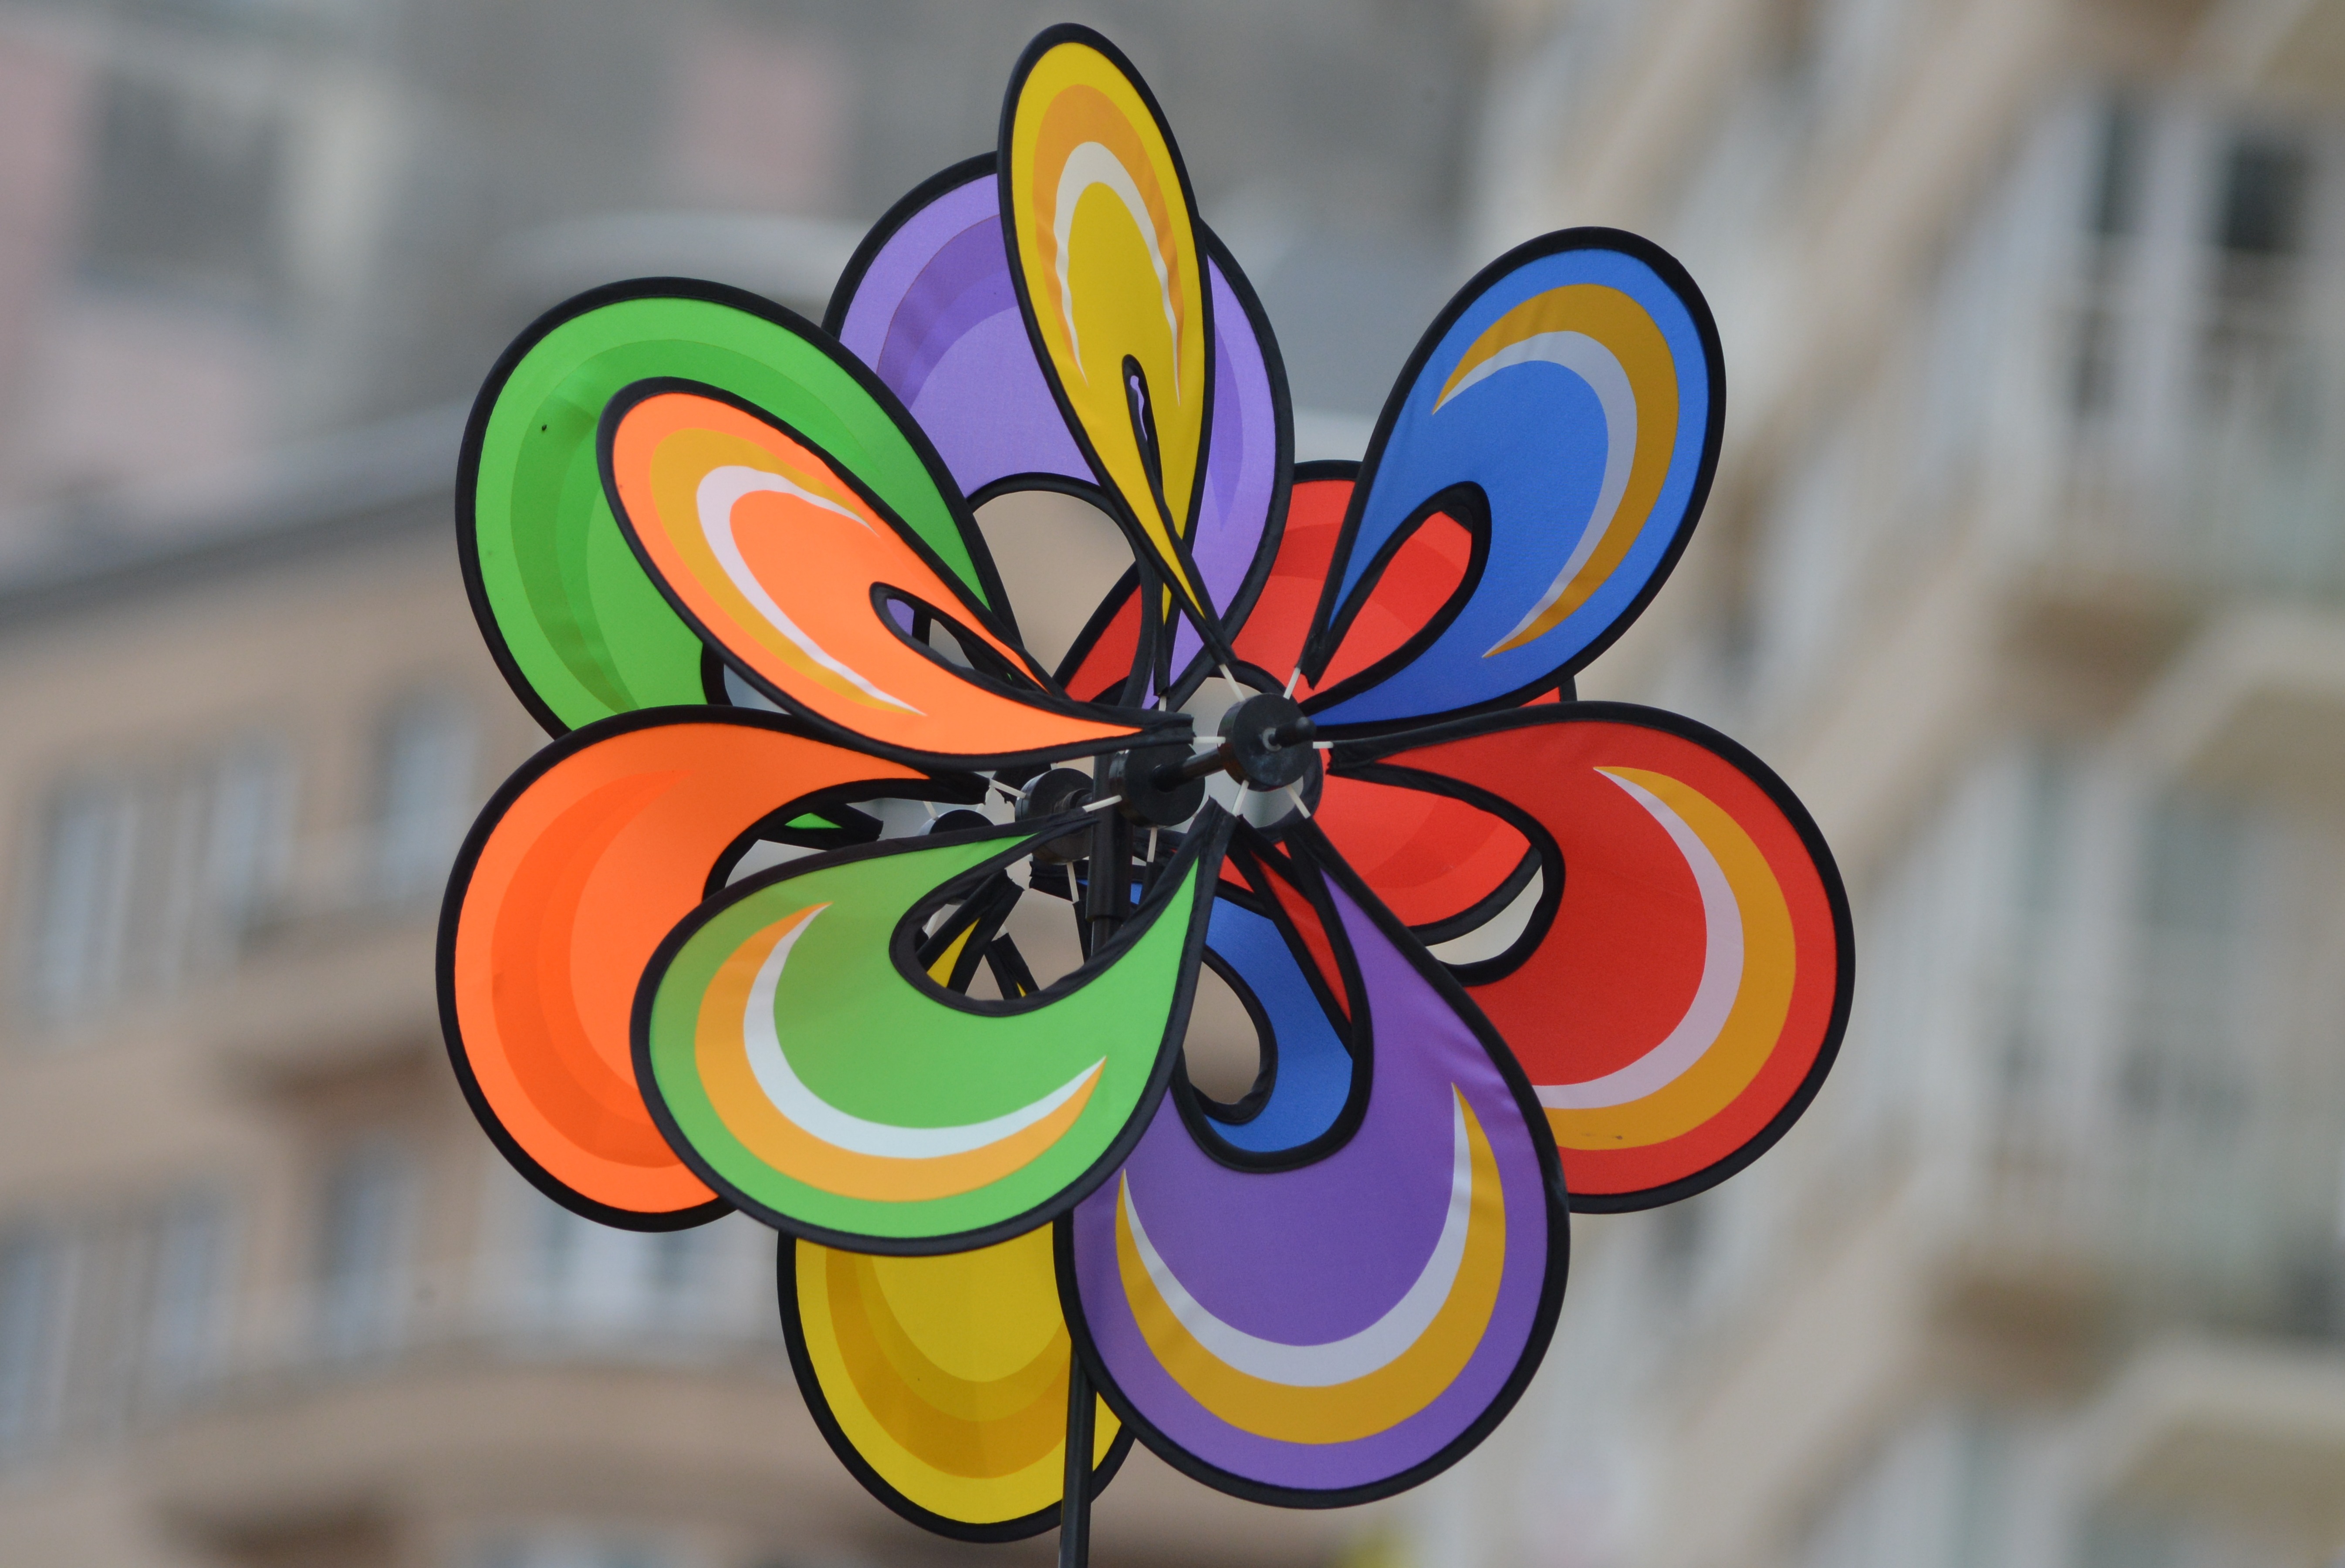
wheel, flower, window, glass, run, wind, color, insect, butterfly, yellow, toy, invertebrate, art, colors, wind mill, moths and butterflies